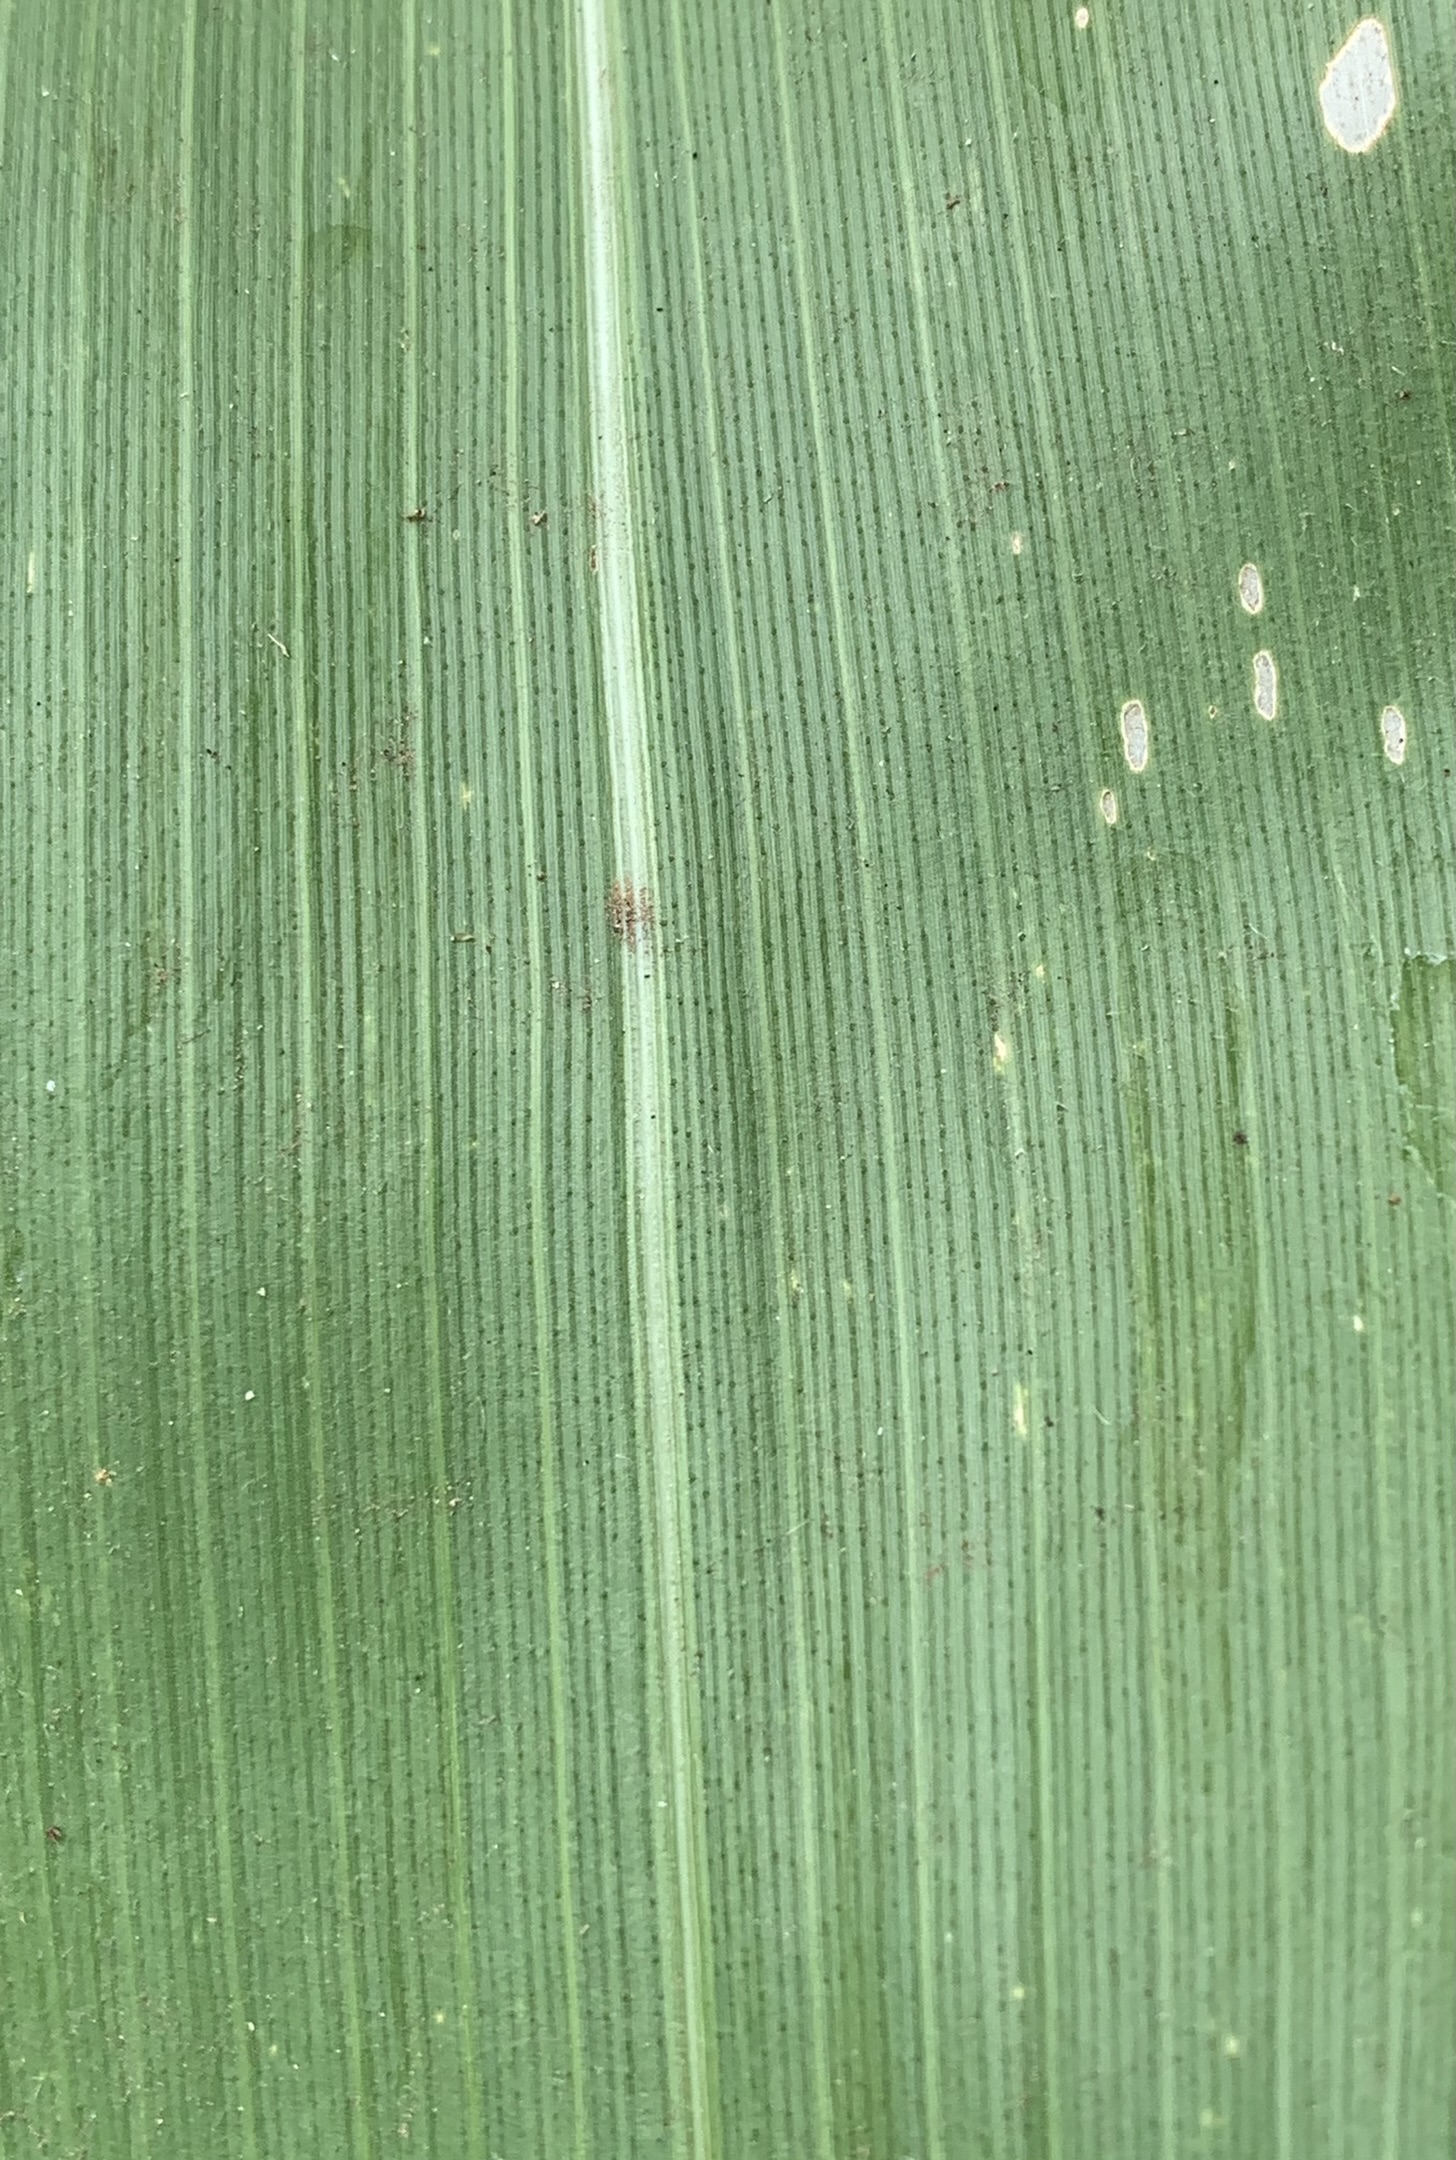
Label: Healthy